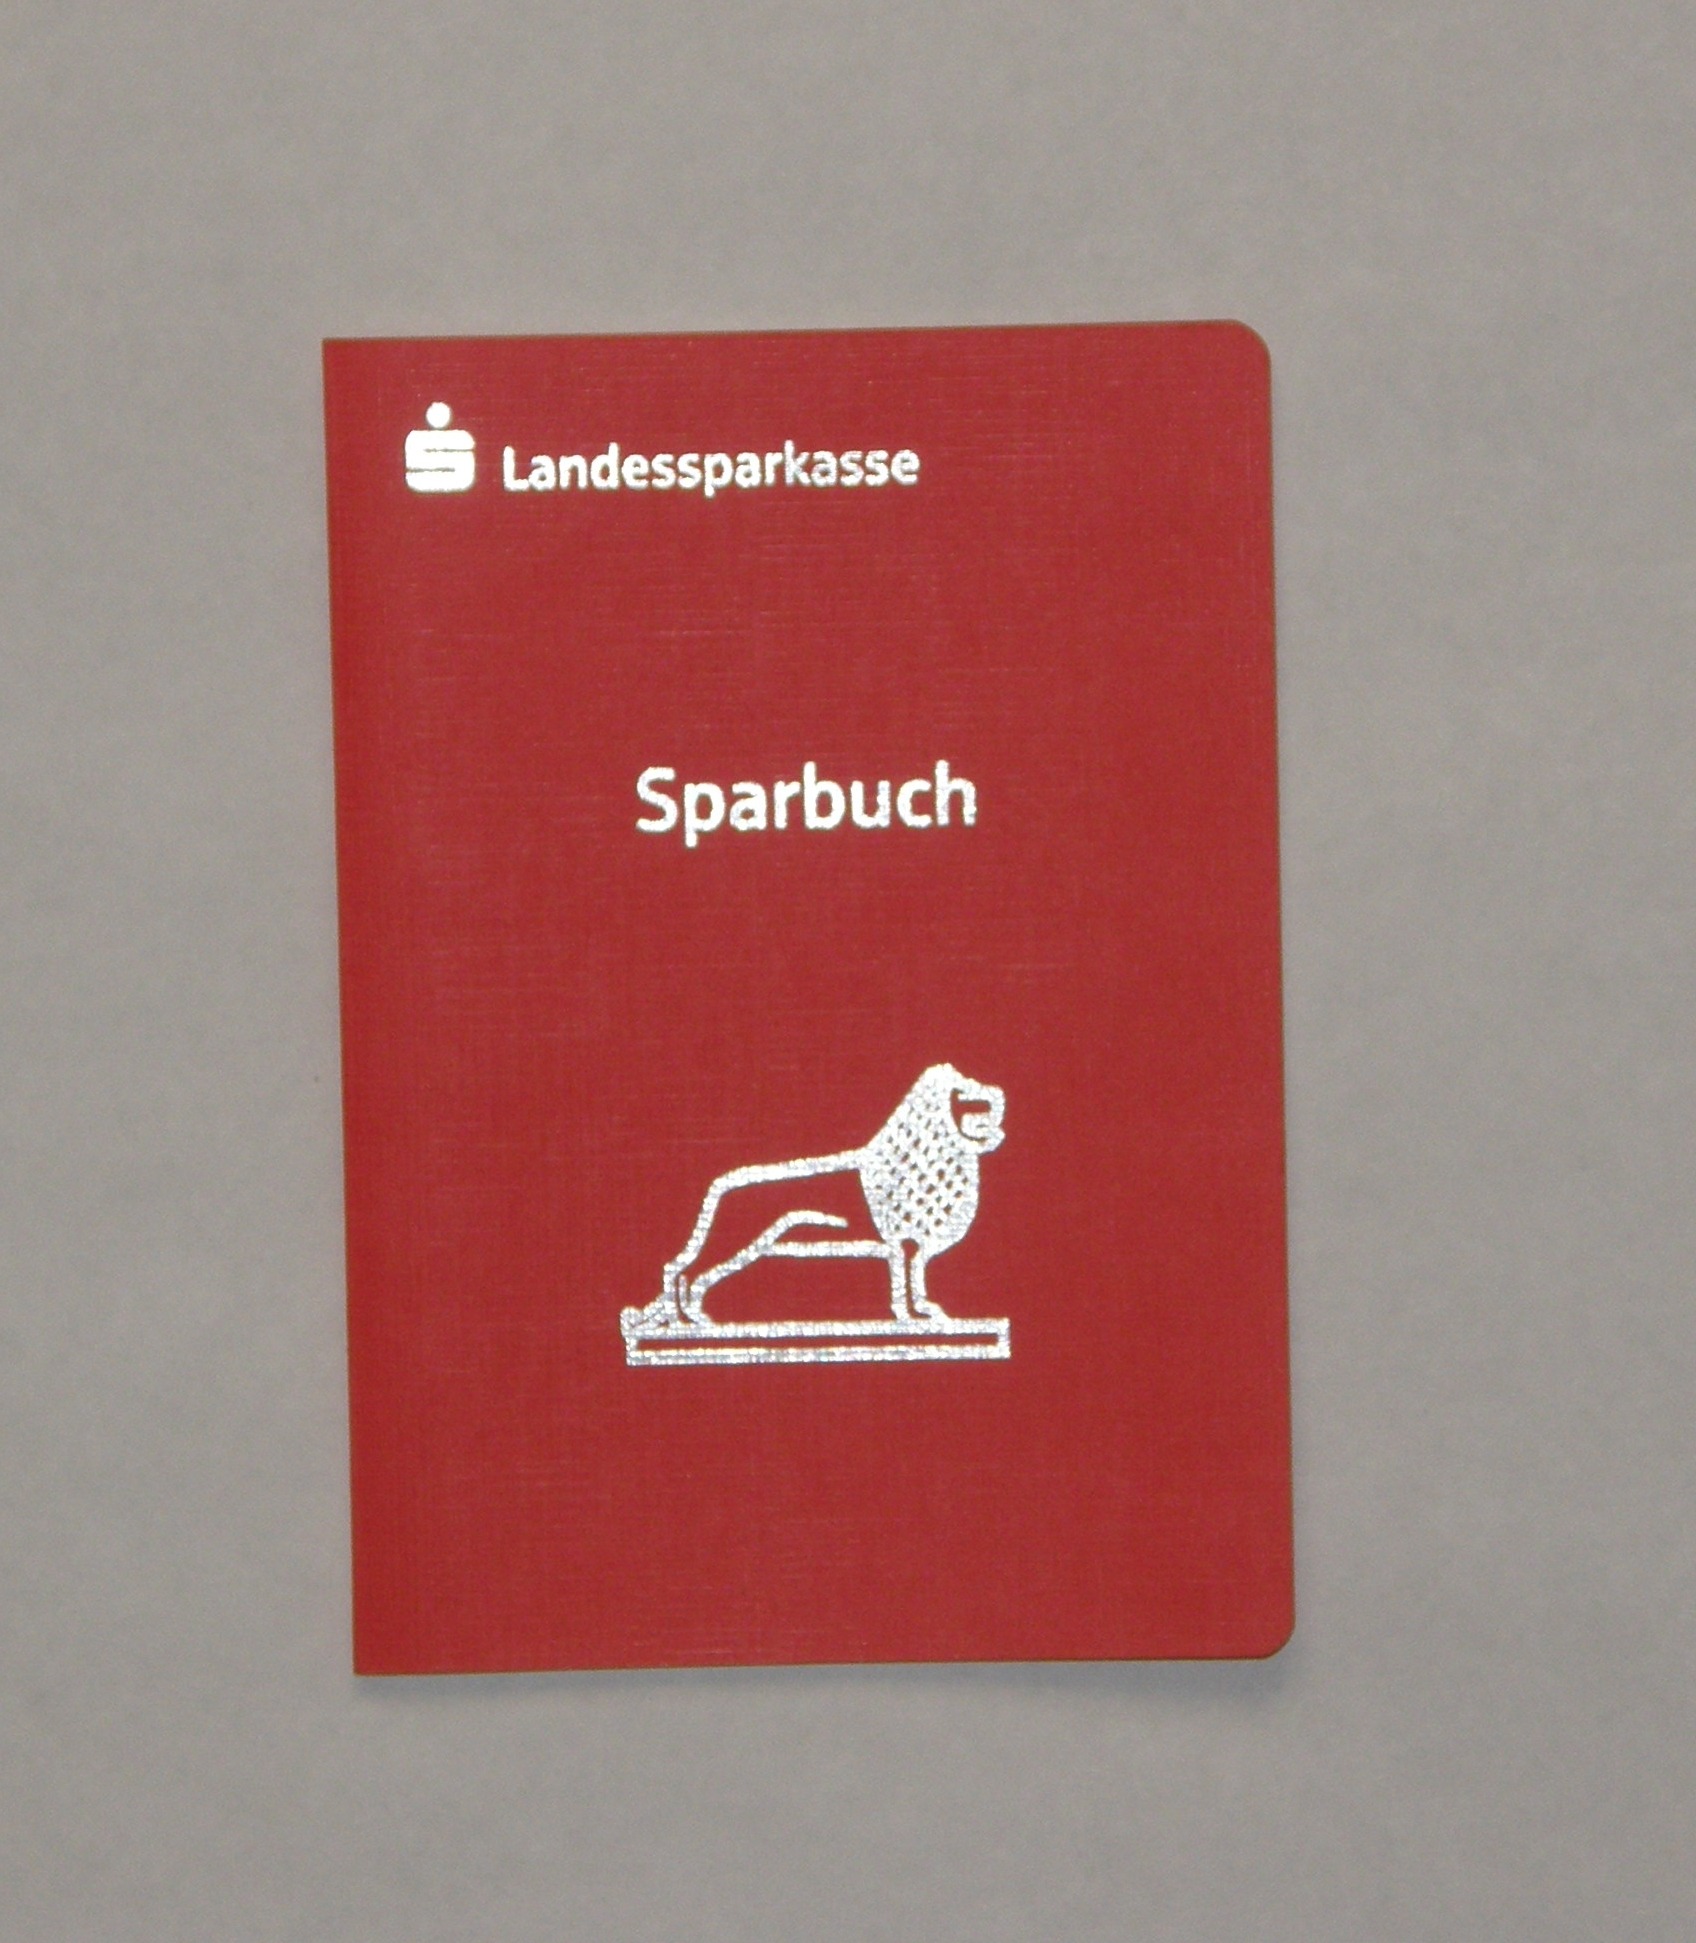
money, label, brand, bank, text, euro, document, save, interest, savings book, savings bank, identity document